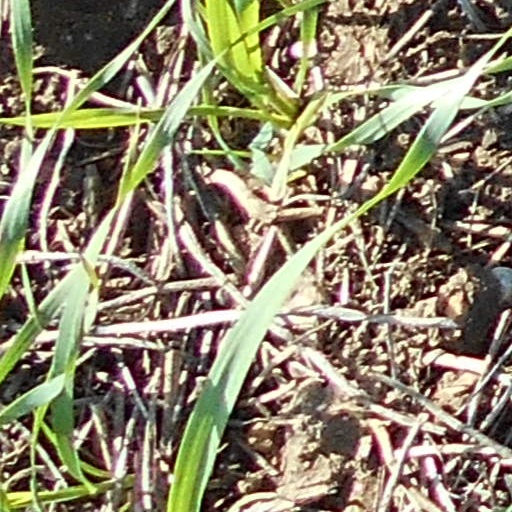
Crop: wheat